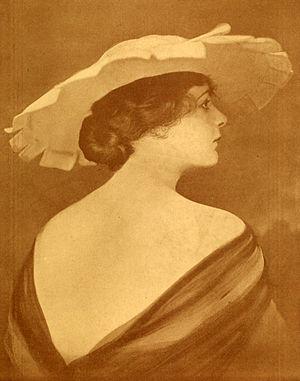
Nell Shipman est une actrice, scénariste, réalisatrice, productrice et monteuse canadienne née le 25 octobre 1892 à Victoria, décédée le 23 janvier 1970 à Cabazon.